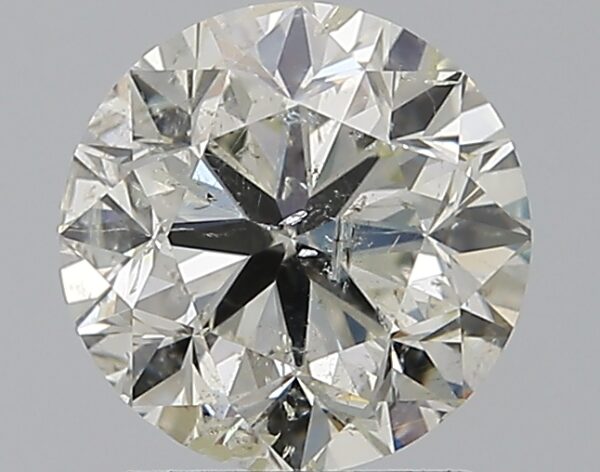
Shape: round
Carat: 1.51
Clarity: SI2
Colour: J
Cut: GD
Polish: EX
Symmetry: VG
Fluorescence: N
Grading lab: IGI
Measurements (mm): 7.04 x 7 x 4.6